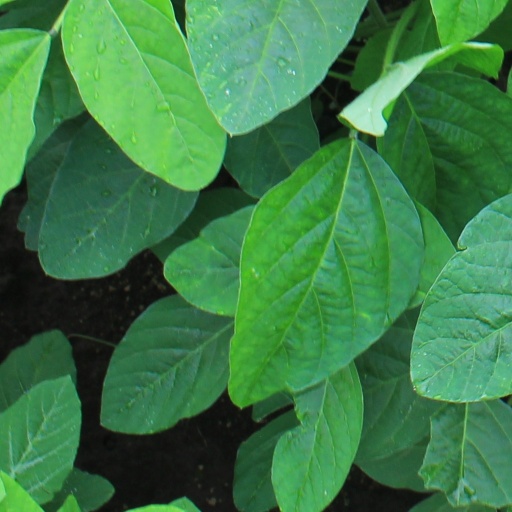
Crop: soybean